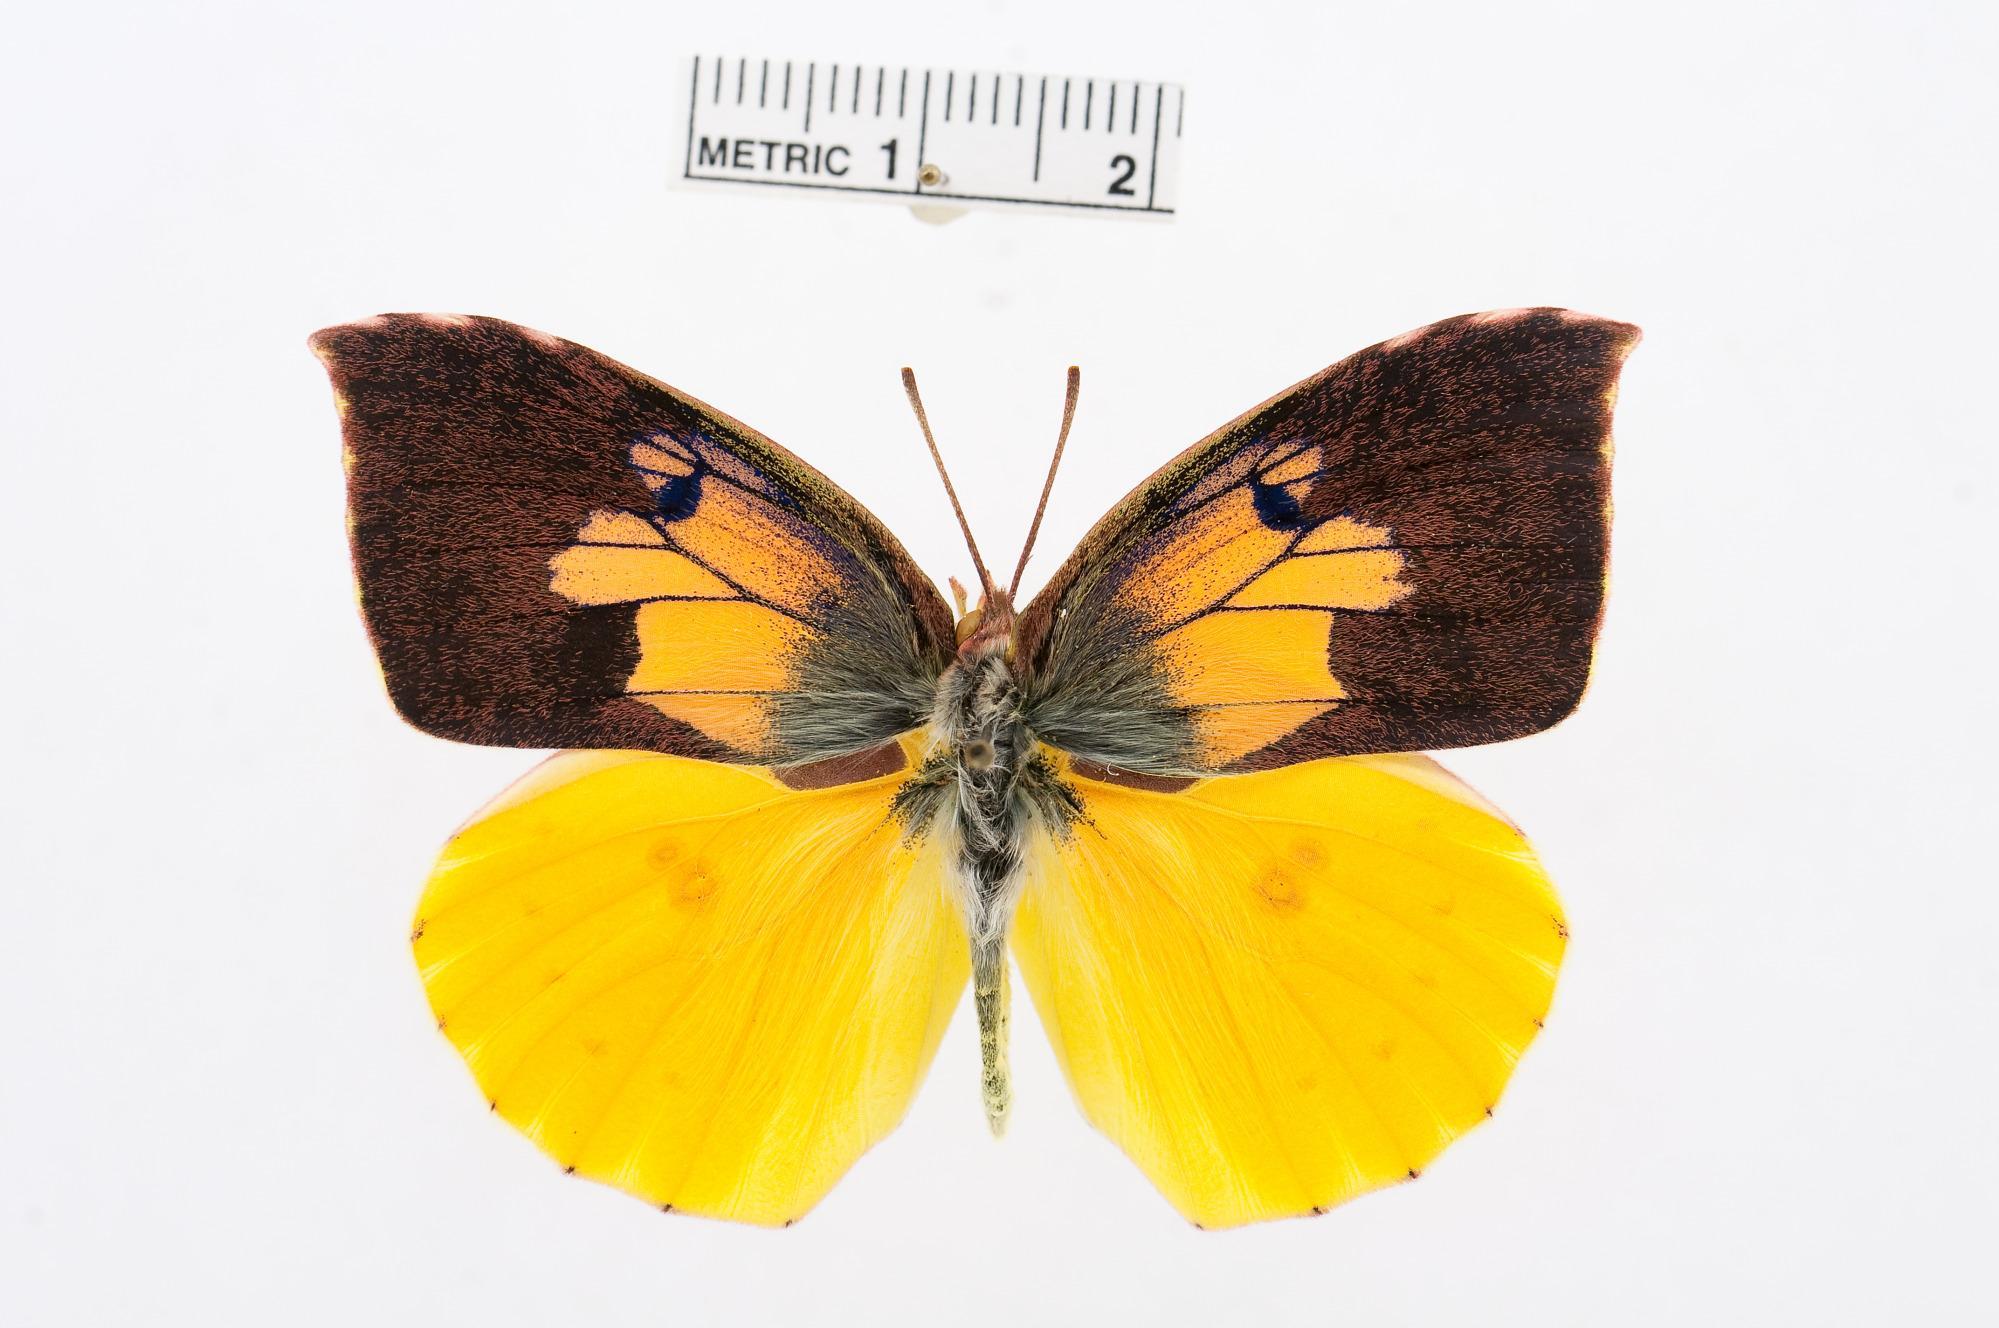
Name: Zerene eurydice
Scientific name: Zerene eurydice
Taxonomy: Animalia, Arthropoda, Hexapoda, Insecta, Lepidoptera, Pieridae, Coliadinae